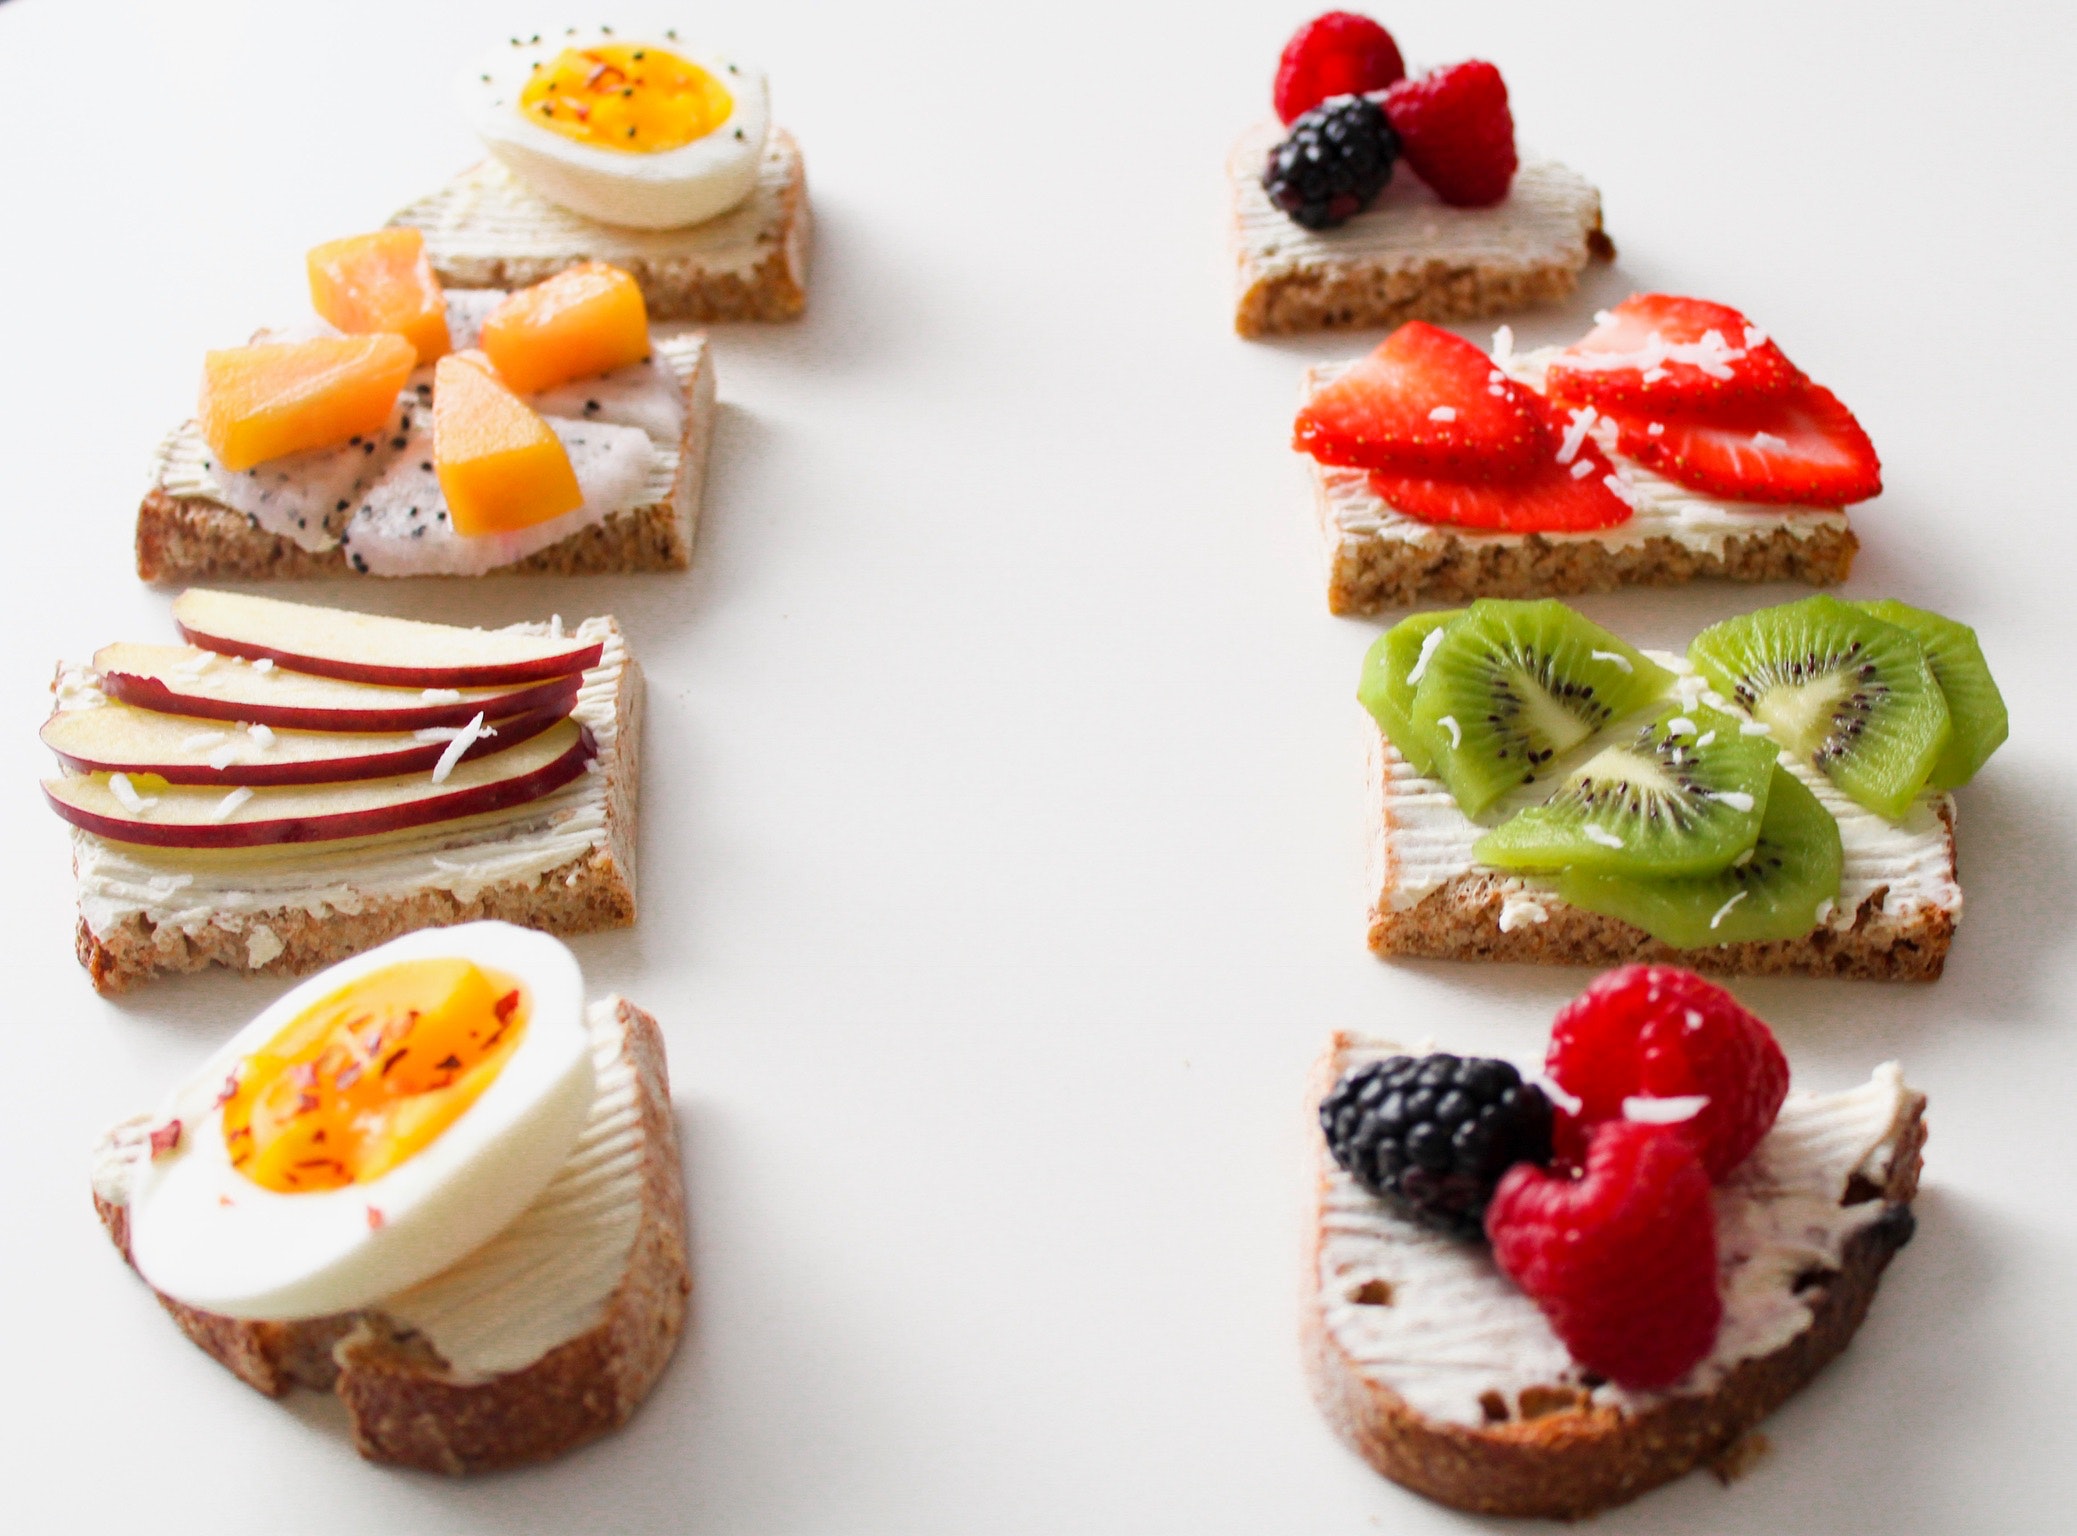
food, cuisine, dish, ingredient, canape, patisserie, dessert, finger food, baked goods, petit four, hors d oeuvre, produce, garnish, recipe, snack, pastry, breakfast, cream, fruit cake, fruit, dairy, whipped cream, appetizer, strawberry, brunch